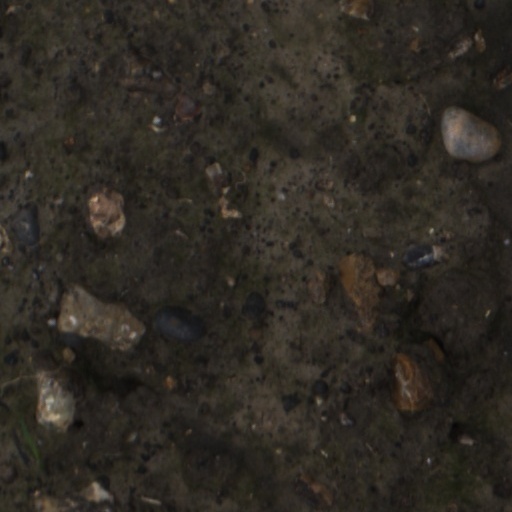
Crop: wheat